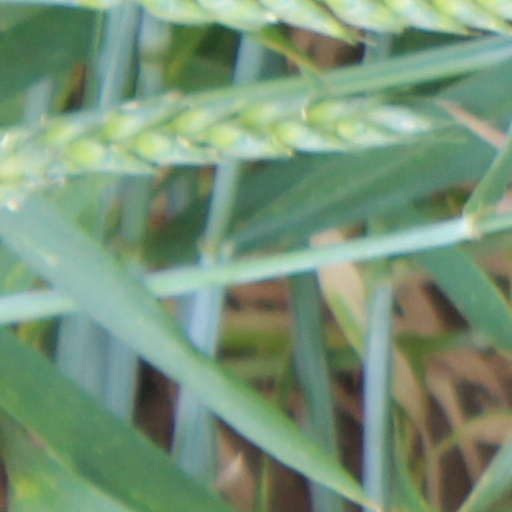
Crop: wheat